U.S. Route 66 in Illinois

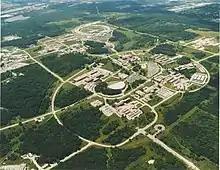
An aerial view of the Argonne National Lab campus in Argonne

Route 66 traveled through Lexington and Chenoa to Pontiac. Passing by the Illinois State Police Office, the route continued northeast through Cayuga and Odell to Dwight. A restored Standard Oil Gasoline Station still stands in Odell, as does Ambler's Texaco Gas Station in Dwight.